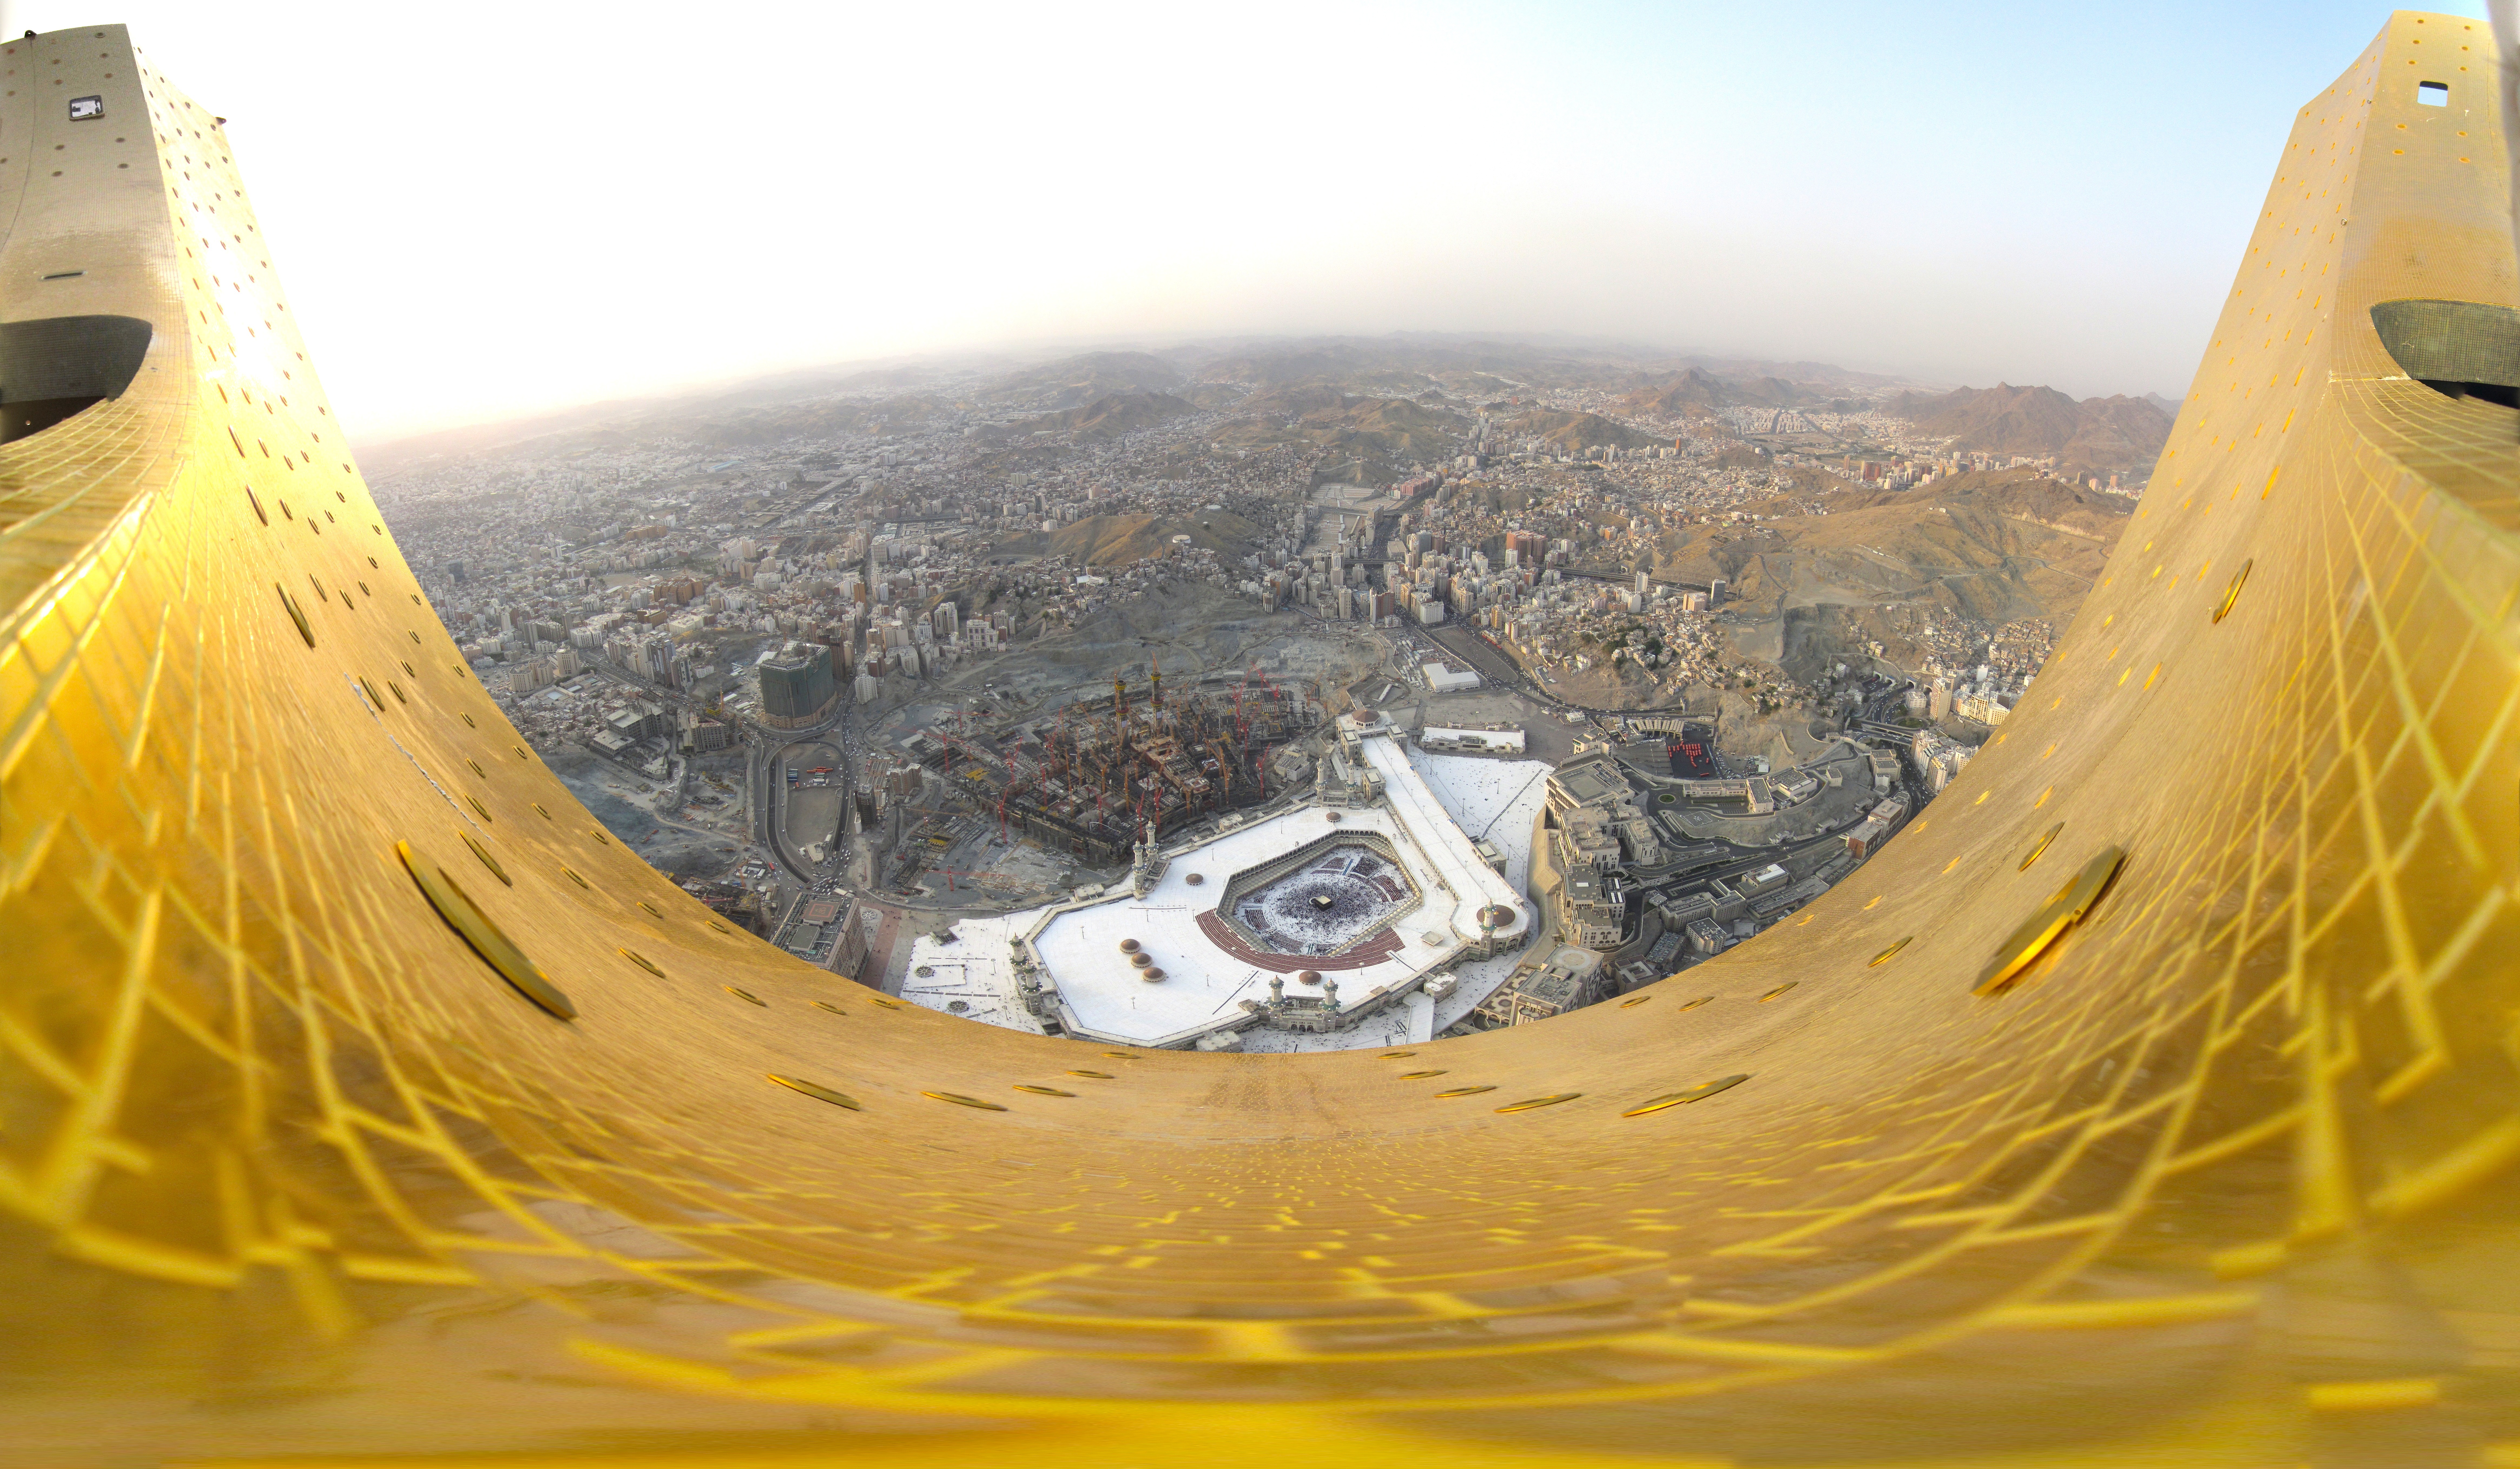
landscape, architecture, sky, city, urban, looking, arch, yellow, top view, clouds, buildings, mountains, down, cities, saudi arabia, makkah